Colonist (1861)

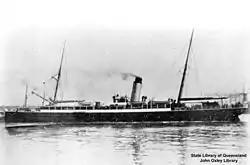
SS "Adelaide", which struck and sunk the "Colonist"

The "Colonist" left Kiama for Sydney at 6:20 am on Saturday 1 March 1890 loaded with blue metal and entered Sydney Heads at about 3pm that day and beat up the West Channel of the harbour. At 4:45 the vessel was on a tack from Shark Point heading for Garden Island, when the steamer "Adelaide" came into sight on the northern side of Pinchgut. The "Colonist" had cleared Bradleys Head and was midway between there and Garden Island with the "Adelaide" heading to Clark Island when the collision occurred. The "Colonist" was struck on the starboard side aft of the fore rigging with the schooner sinking almost immediately.